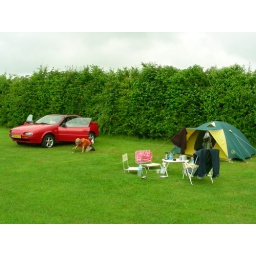
Our little red sports car and our equally small tent in our unbelievably beautiful grassy field!